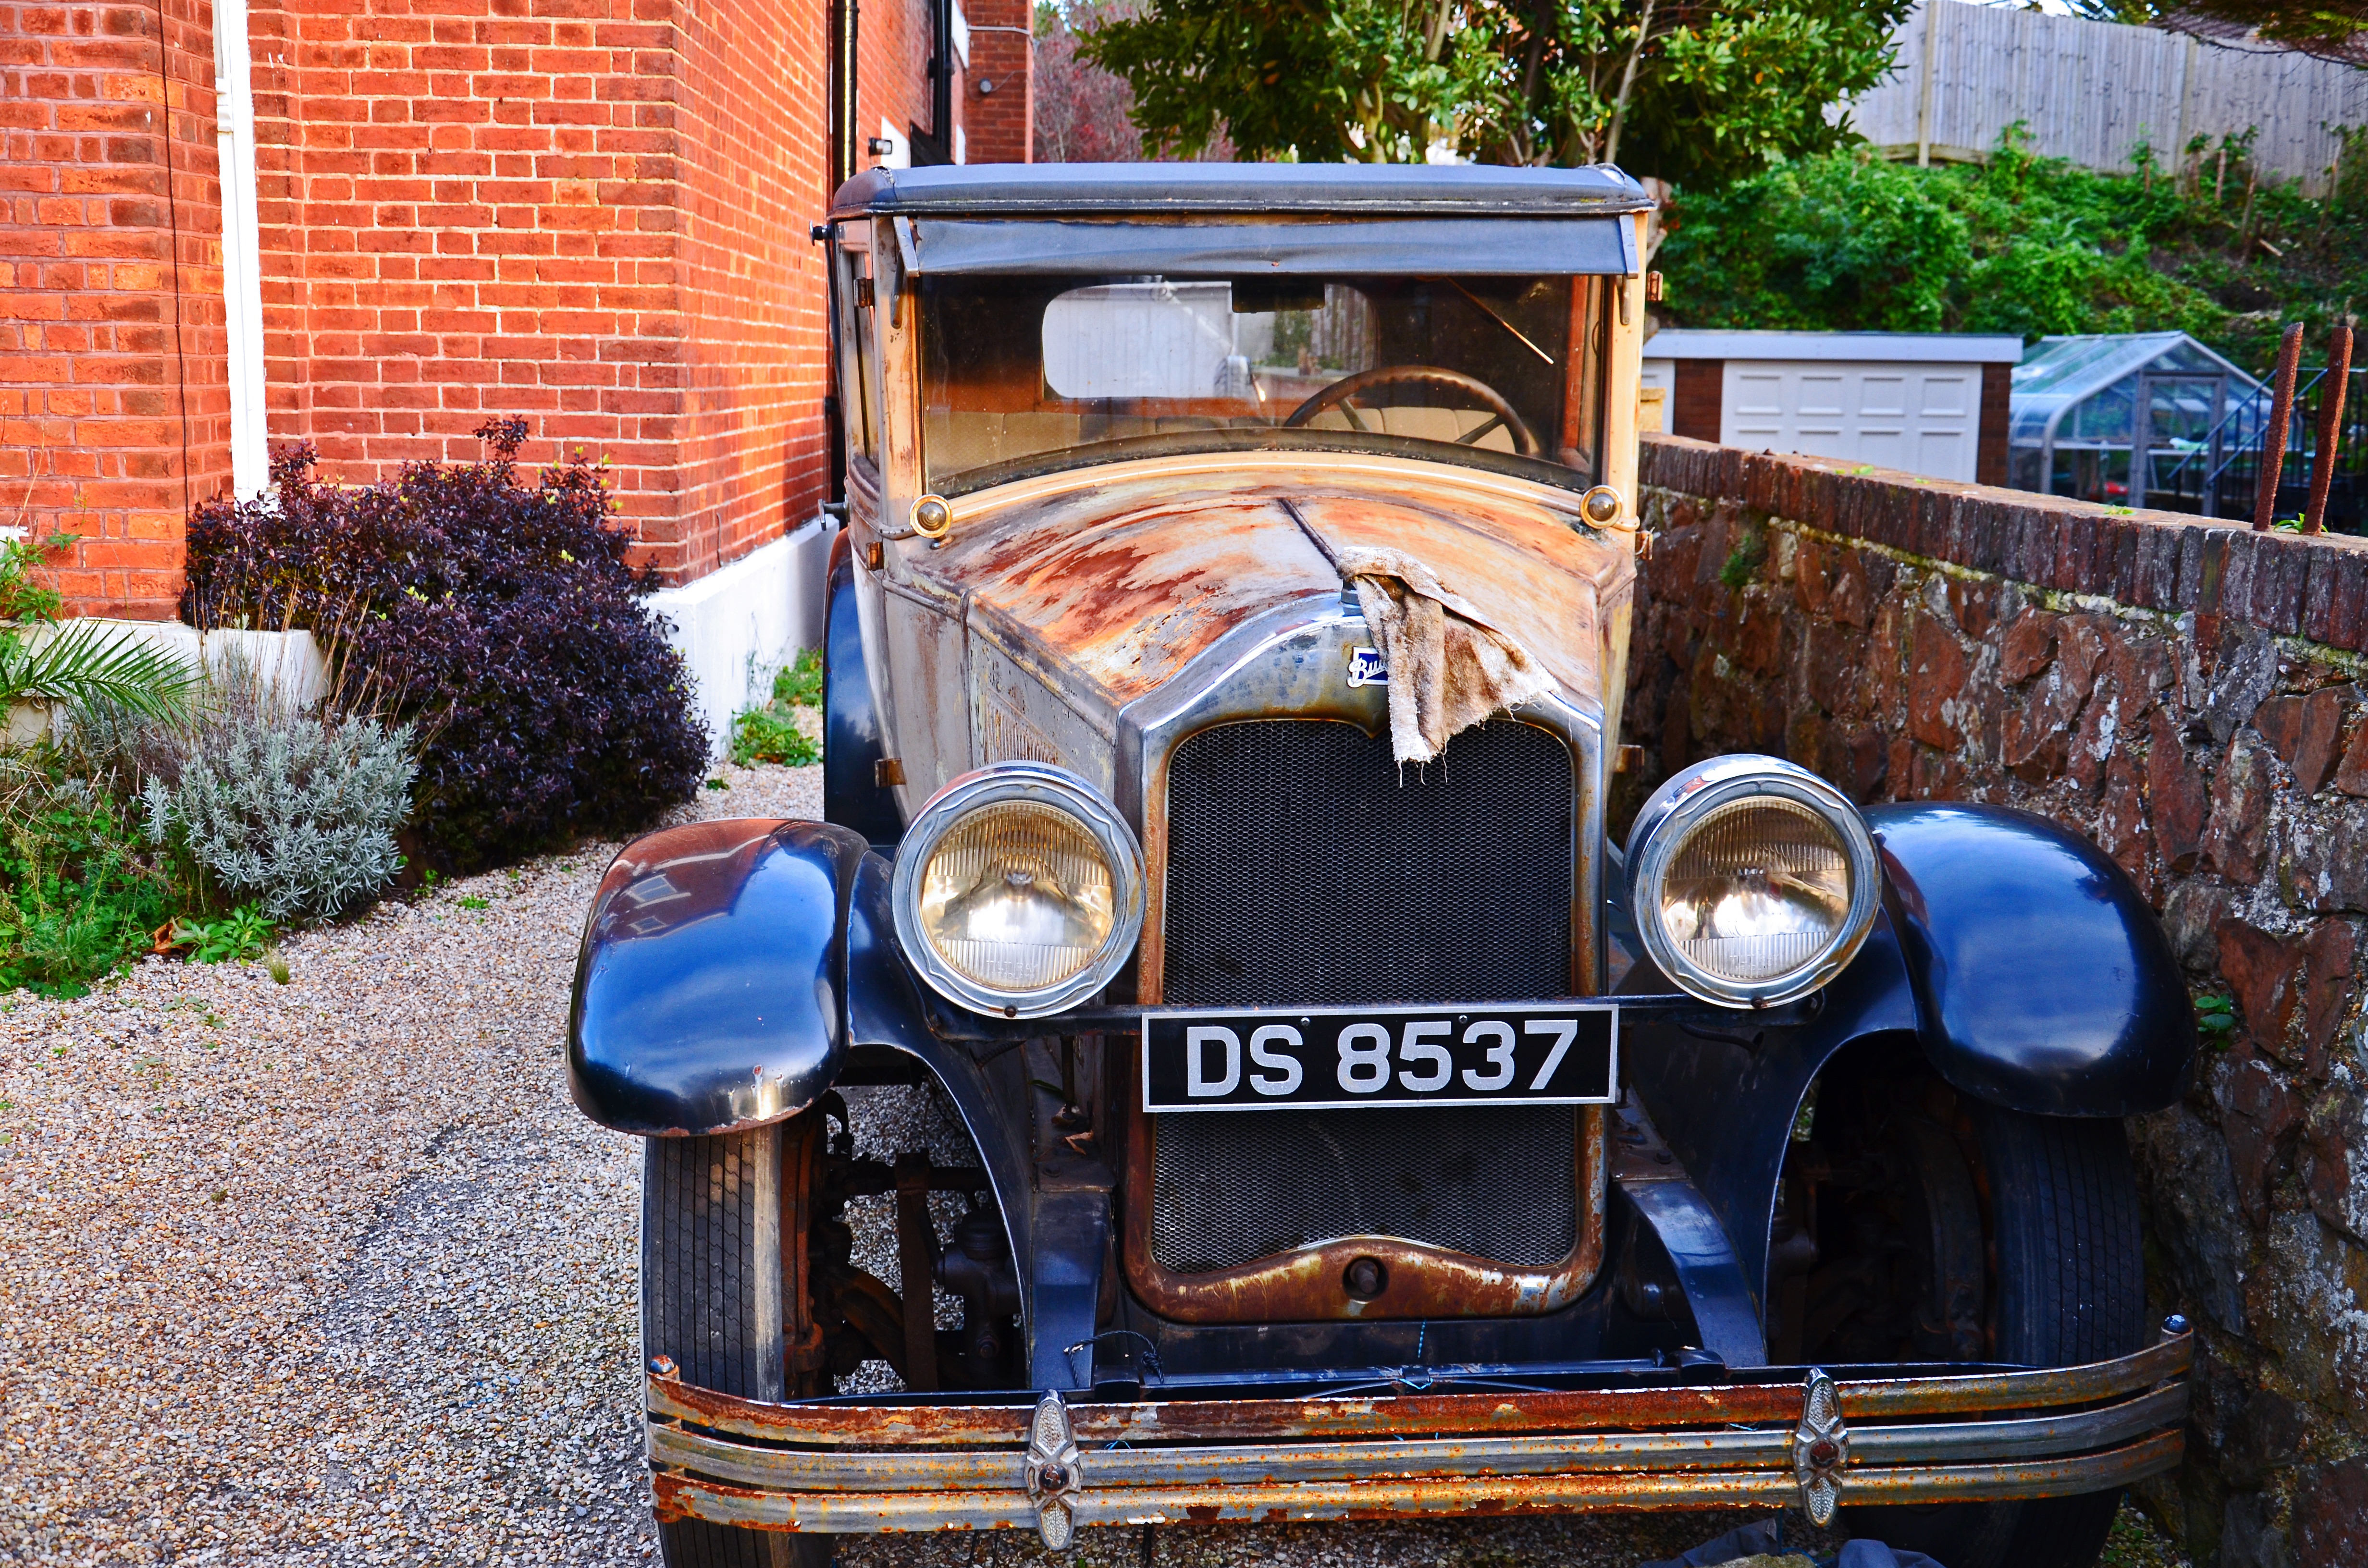
car, vintage, old, transportation, repair, vehicle, auto, machine, headlight, motor vehicle, vintage car, headlamp, cars, classic, wreck, damage, vehicles, restoration, fashioned, antique car, repairs, chassis, automotive exterior, compact car, mid size car